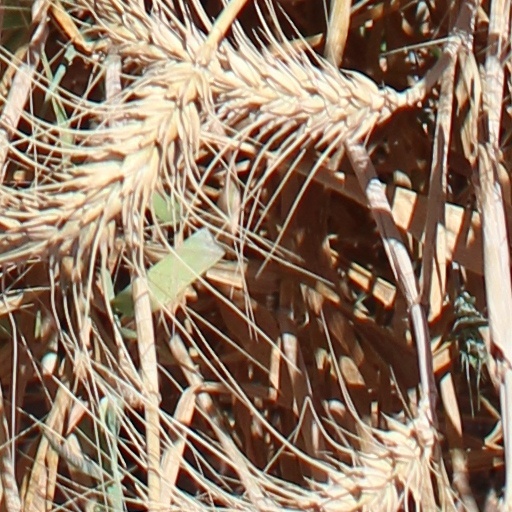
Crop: wheat